Mary Pickford

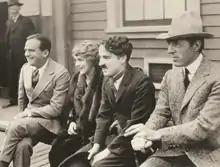
Douglas Fairbanks, Charlie Chaplin, and D. W. Griffith, with whom Mary Pickford founded United Artists in 1919

The arrival of sound was her undoing. Pickford underestimated the value of adding sound to movies, claiming that "adding sound to movies would be like putting lipstick on the Venus de Milo".